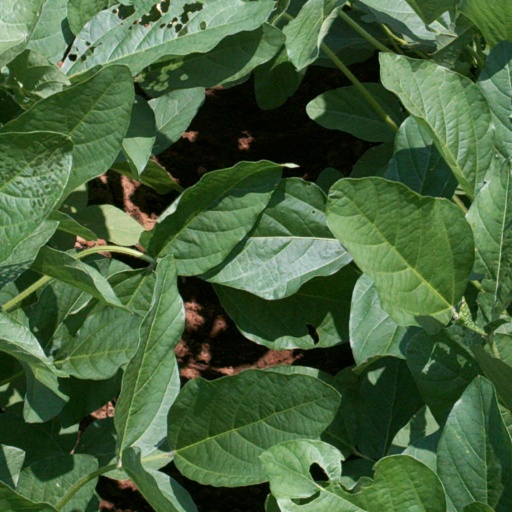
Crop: soybean